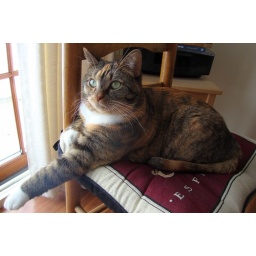
On a dining room chair, looking out the patio door on a cloudy day. Taken by Edgar.